French Air and Space Force

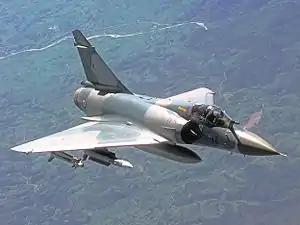
Mirage 2000 in flight

CFAS had two squadrons of S2 and S-3 IRBMs at the Plateau d'Albion, six squadrons of Mirage IVAs (at Mont de Marsan, Cazaux, Orange, Istres, St Dizier, and EB 3/94 at Luxeuil - Saint-Sauveur Air Base), and three squadrons of C-135F, as well as a training/reconnaissance unit, CIFAS 328, at Bordeaux. The tactical air command included wings EC 3, EC 4, EC 7, EC 11, EC 13, and ER 33, with a total of 19 squadrons of Mirage III, Jaguars, two squadrons flying the Mirage 5F (EC 2/13 and EC 3/13, both at Colmar), and a squadron flying the Mirage F.1CR. CoTAM counted 28 squadrons, of which ten were fixed-wing transport squadrons, and the remainder helicopter and liaison squadrons, at least five of which were overseas. CAFDA numbered 14 squadrons mostly flying the Mirage F.1C. Two other commands had flying units, the Air Force Training Command, and the Air Force Transmissions Command, with four squadrons and three trials units.